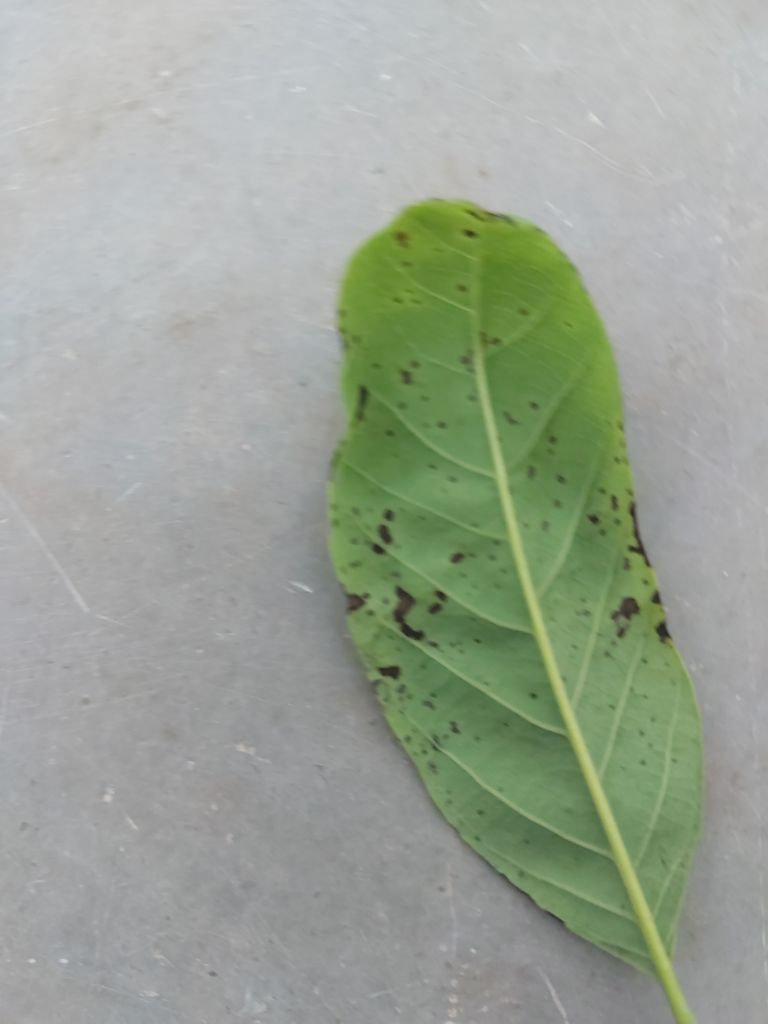
Disease label: Leaf spot on Leaves